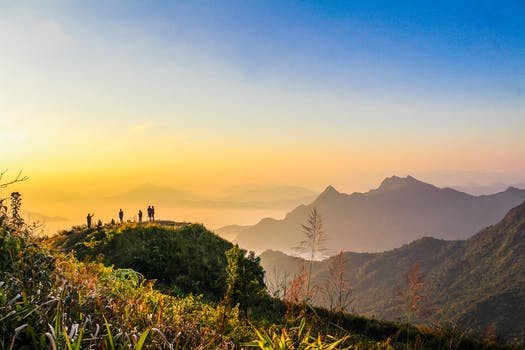
Label: No Watermark